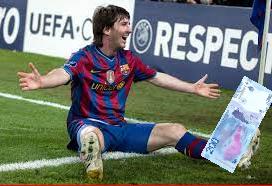
Denominación: 200